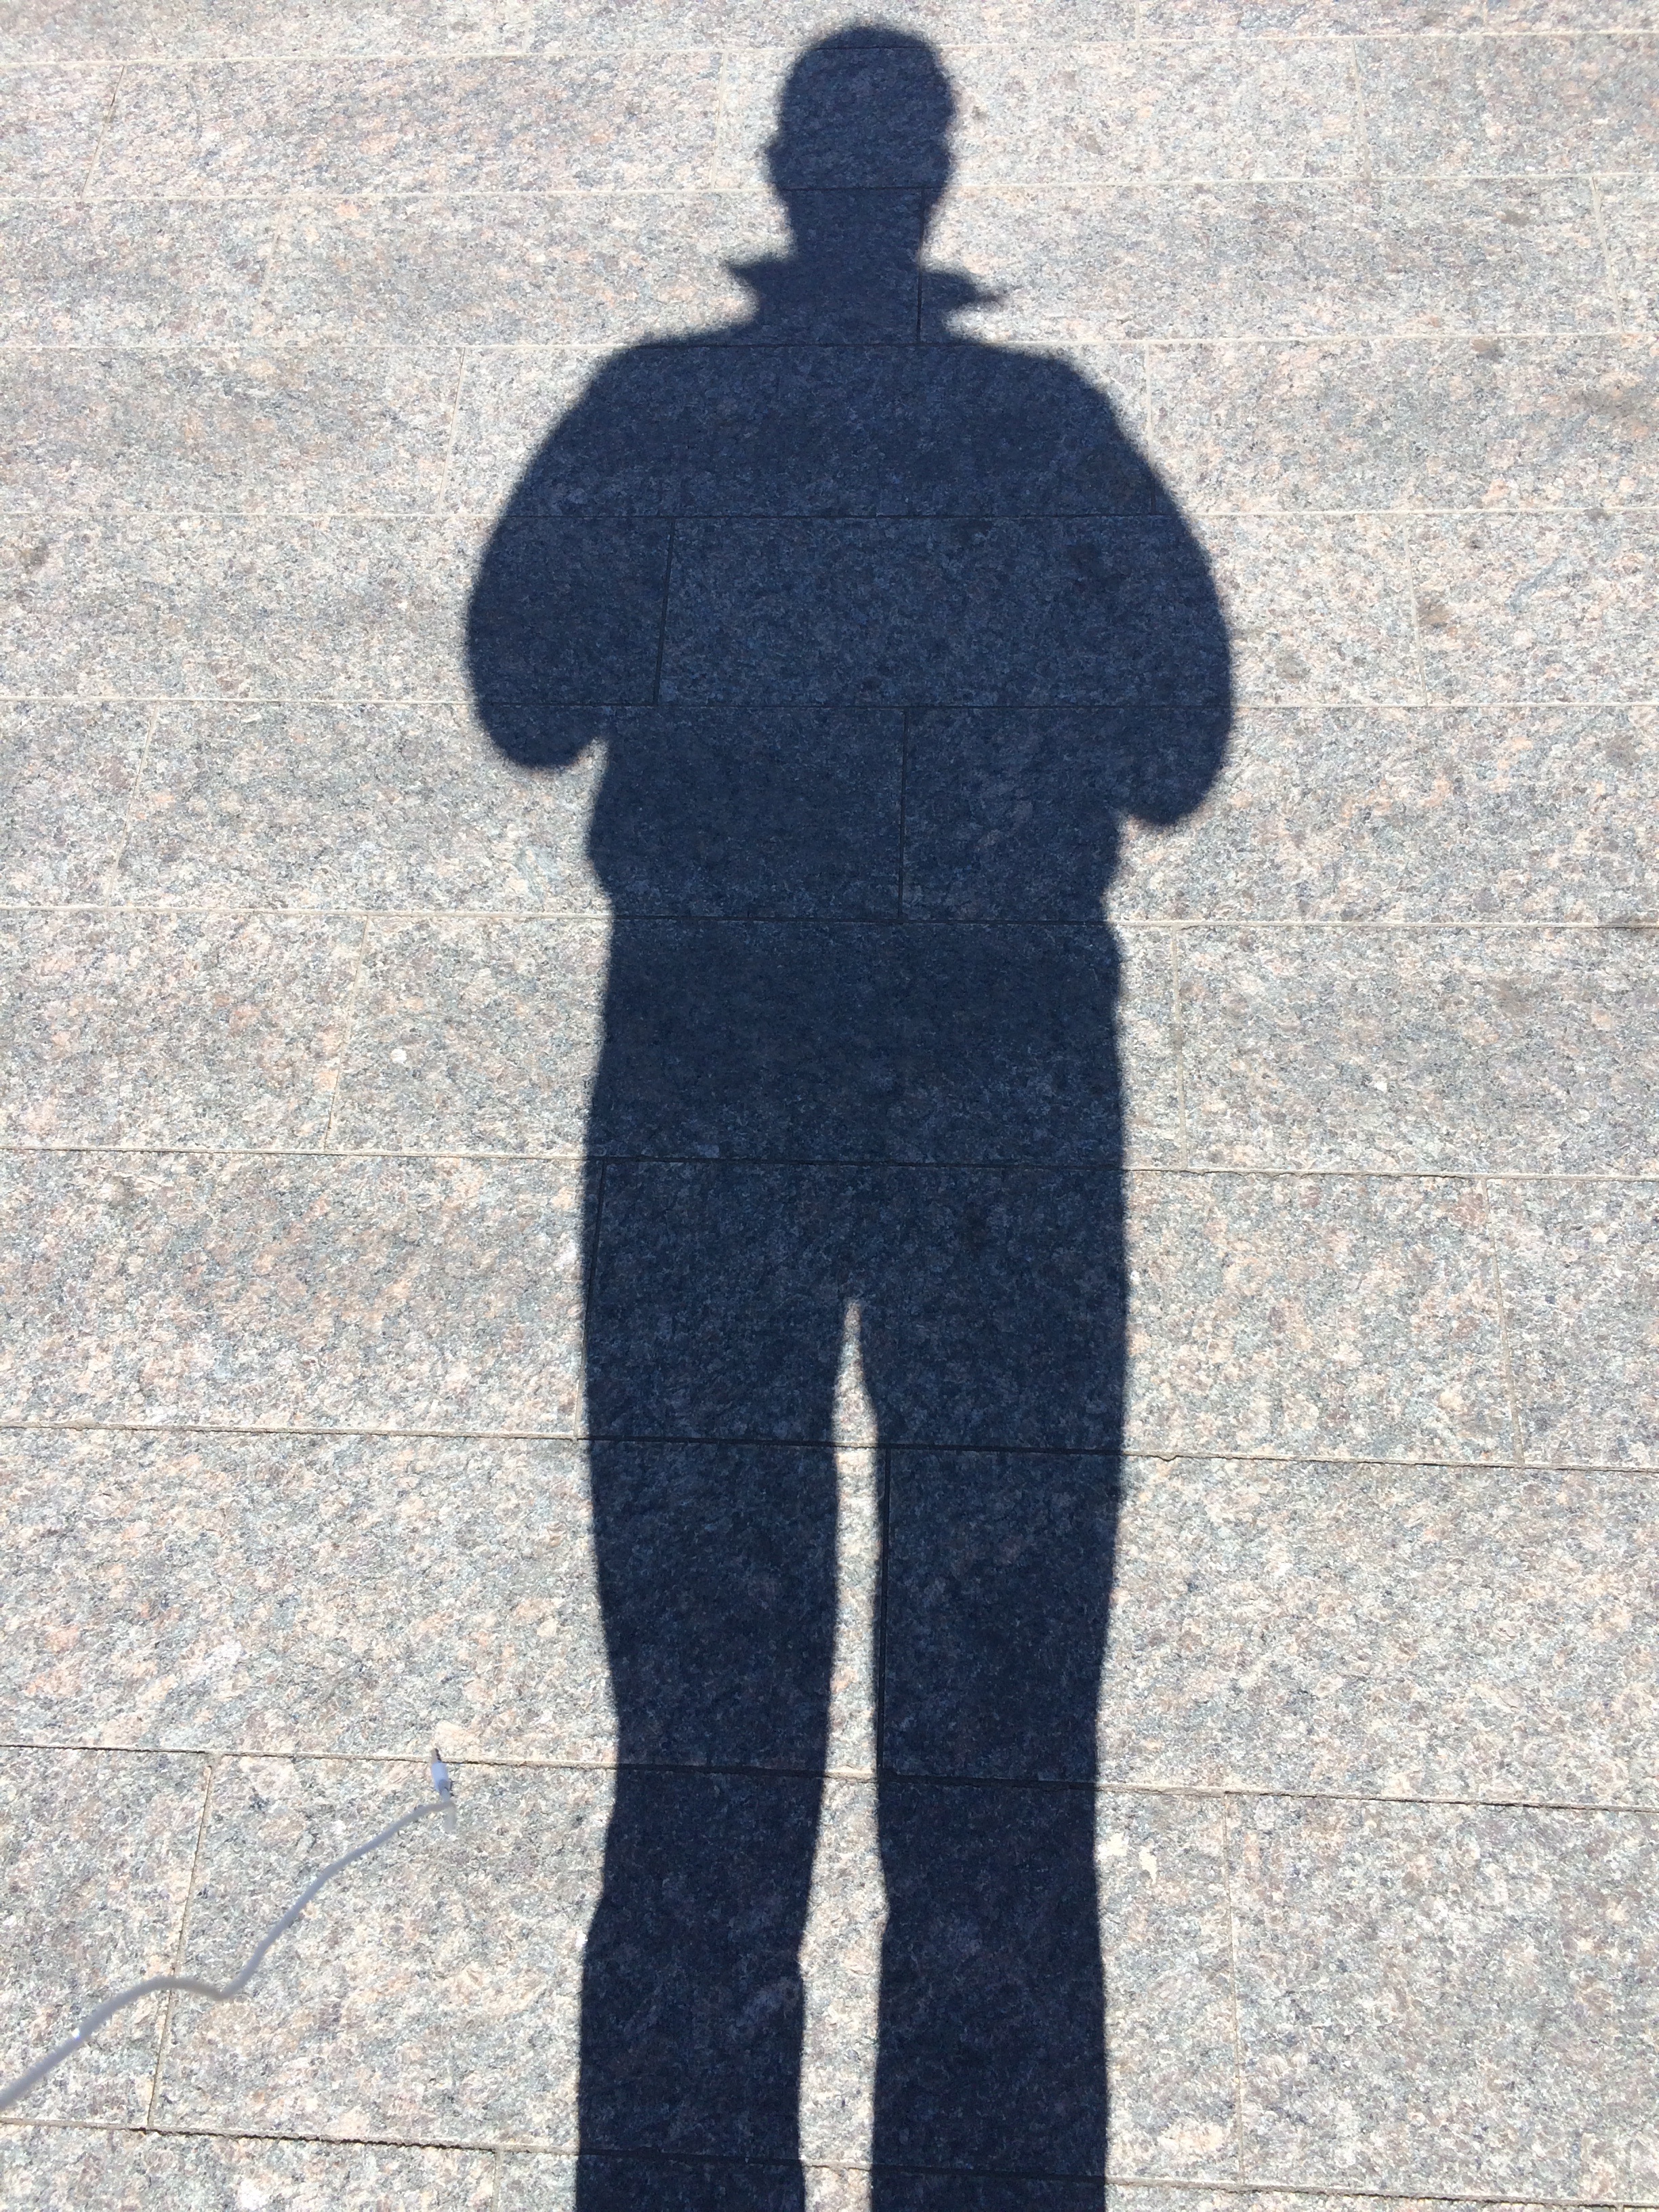
man, silhouette, standing, pattern, reflection, shadow, clothing, wool, textile, art, dress, shadow selfie